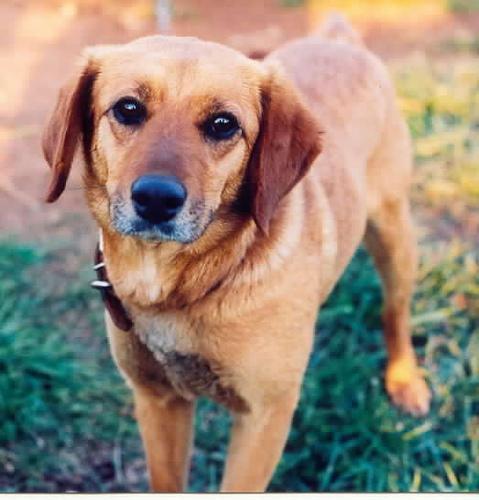
redbone